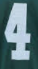
Number: 4